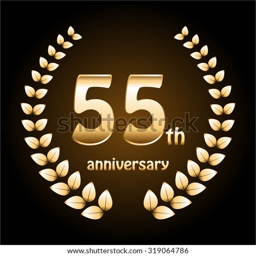
vector illustration of gold laurel wreath on a brown background .